The Doors

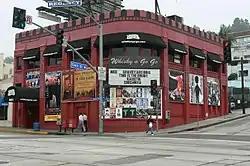
Whisky a Go Go

From February to May 1966, the group had a residency at the "rundown" and "sleazy" Los Angeles club London Fog, appearing on the bill with "Rhonda Lane Exotic Dancer". The experience gave Morrison confidence to perform in front of a live audience, and the band as a whole to develop and, in some cases, lengthen their songs and work "The End" and "Light My Fire" into the pieces that would appear on their debut album. Manzarek later said that at the London Fog the band "became this collective entity, this unit of oneness ... that is where the magic began to happen." The group soon graduated to the more esteemed Whisky a Go Go after being booked by Ronnie Haran, where they were the house band (starting from May 1966), supporting acts, including Van Morrison's group Them. On their last night together the two bands joined up for "In the Midnight Hour" and a twenty-minute jam session of "Gloria".